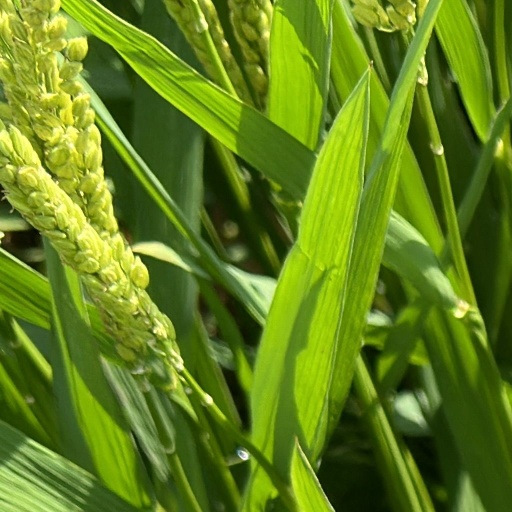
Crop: rice